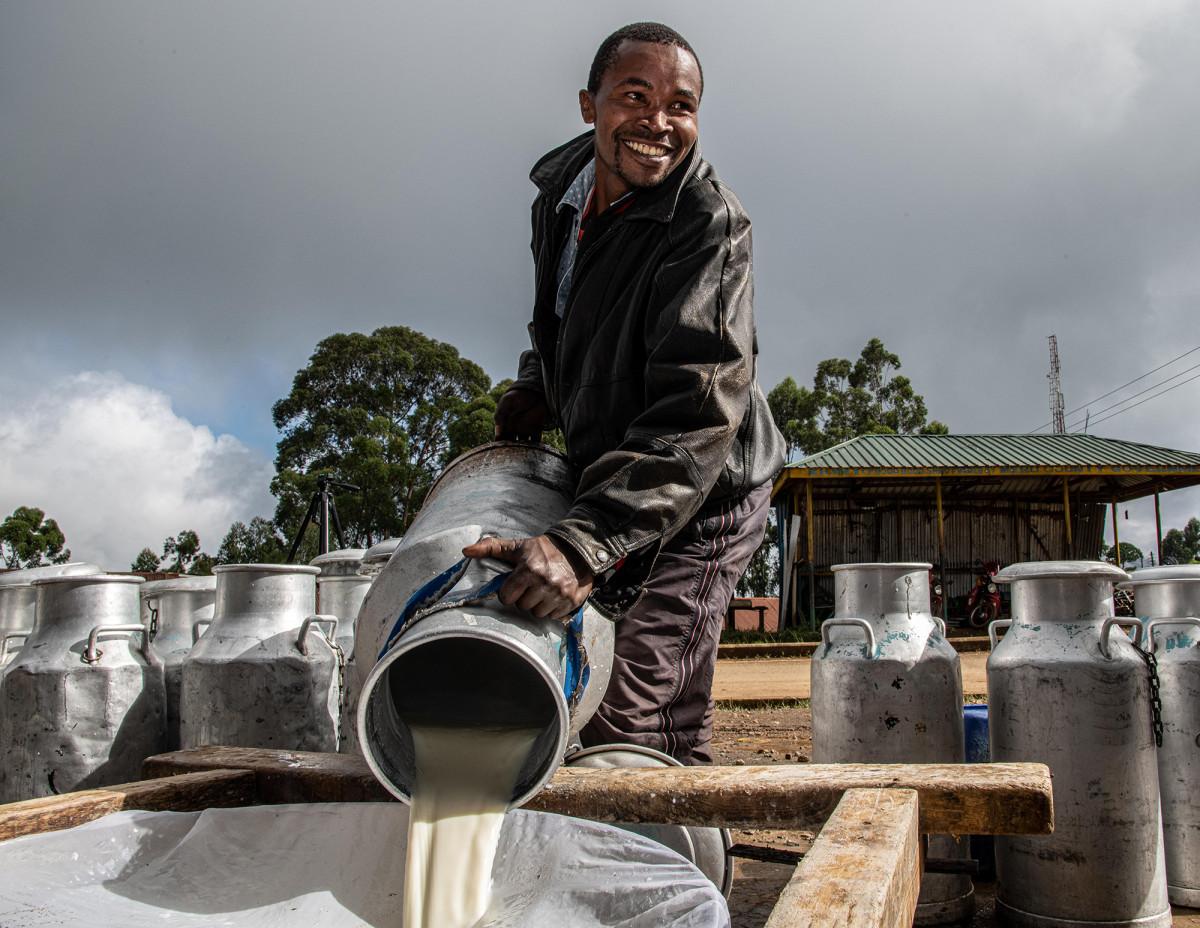
Mchuuzi wa maziwa amebeba ngaloni ya maziwa huku akimwaga kwenda kwa sufuria ambayo iko na kichungi na kando yake kuna mbao ambazo zimewekwa kusimamisha ngaloni.